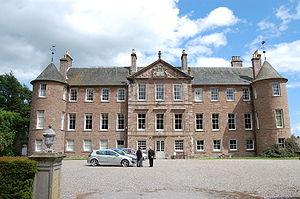
Cette liste recense les principaux châteaux du council area d'Angus en Écosse.
Le Général William Maule, 1ᵉʳ comte Panmure est un militaire et homme politique écossais.